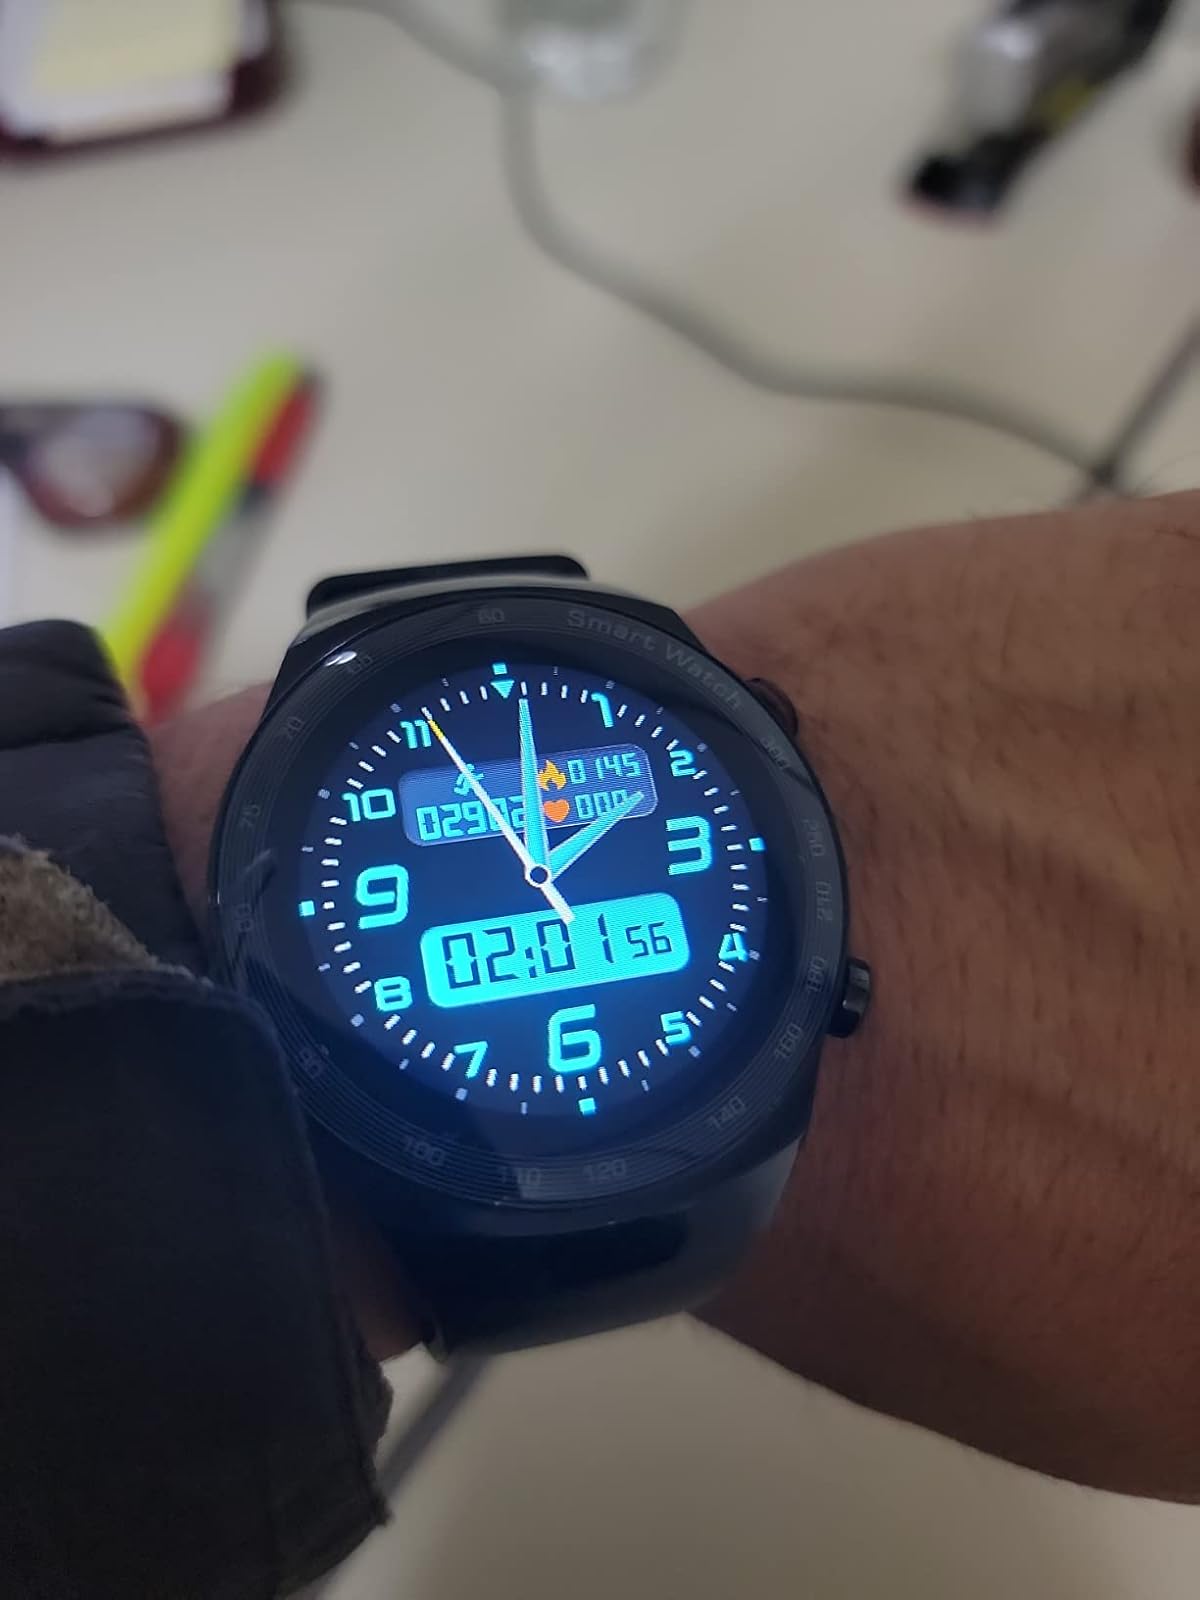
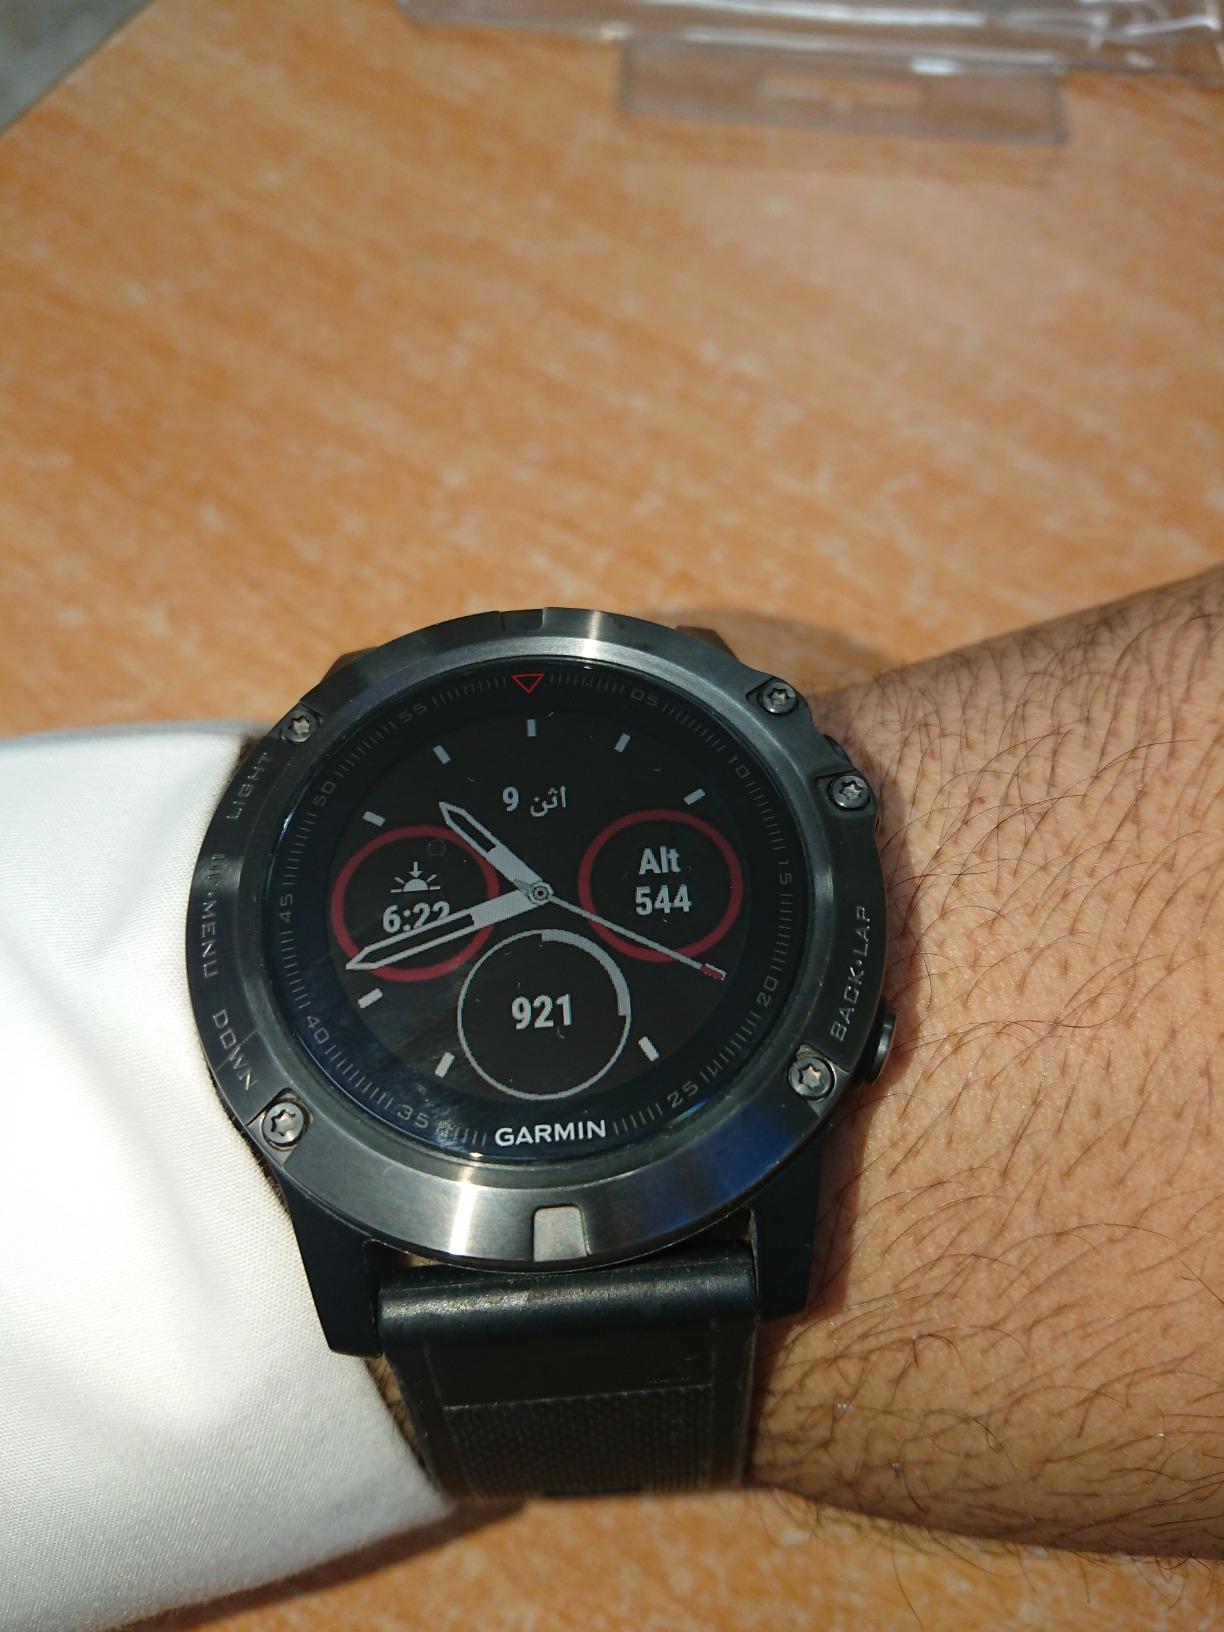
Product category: smartwatch
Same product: no